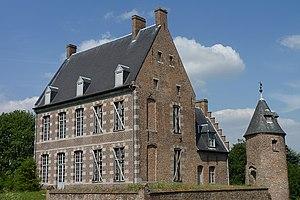
Château des Comtes à Mouscron, Belgique.
Le château des Comtes est un château situé à Mouscron dans la province de Hainaut en Belgique et datant du XVᵉ siècle.
Mouscron /mu.kʁɔ̃/ est une ville francophone à facilités de Belgique située en Wallonie picarde, également ancien chef-lieu d'arrondissement dans la province de Hainaut. Mouscron fait partie du Hainaut Occidental, mais aussi de la région culturelle de la Flandre romane. Le symbole de la ville est le Hurlu, personnage qui écumait les campagnes de la région lors des guerres de Religion et vivait de vols et exactions en tous genres. La Fête des Hurlus ou Fête de la ville est célébrée chaque année lors du premier week-end d'octobre.
Cette page regroupe l'ensemble du patrimoine immobilier classé de la ville belge de Mouscron.